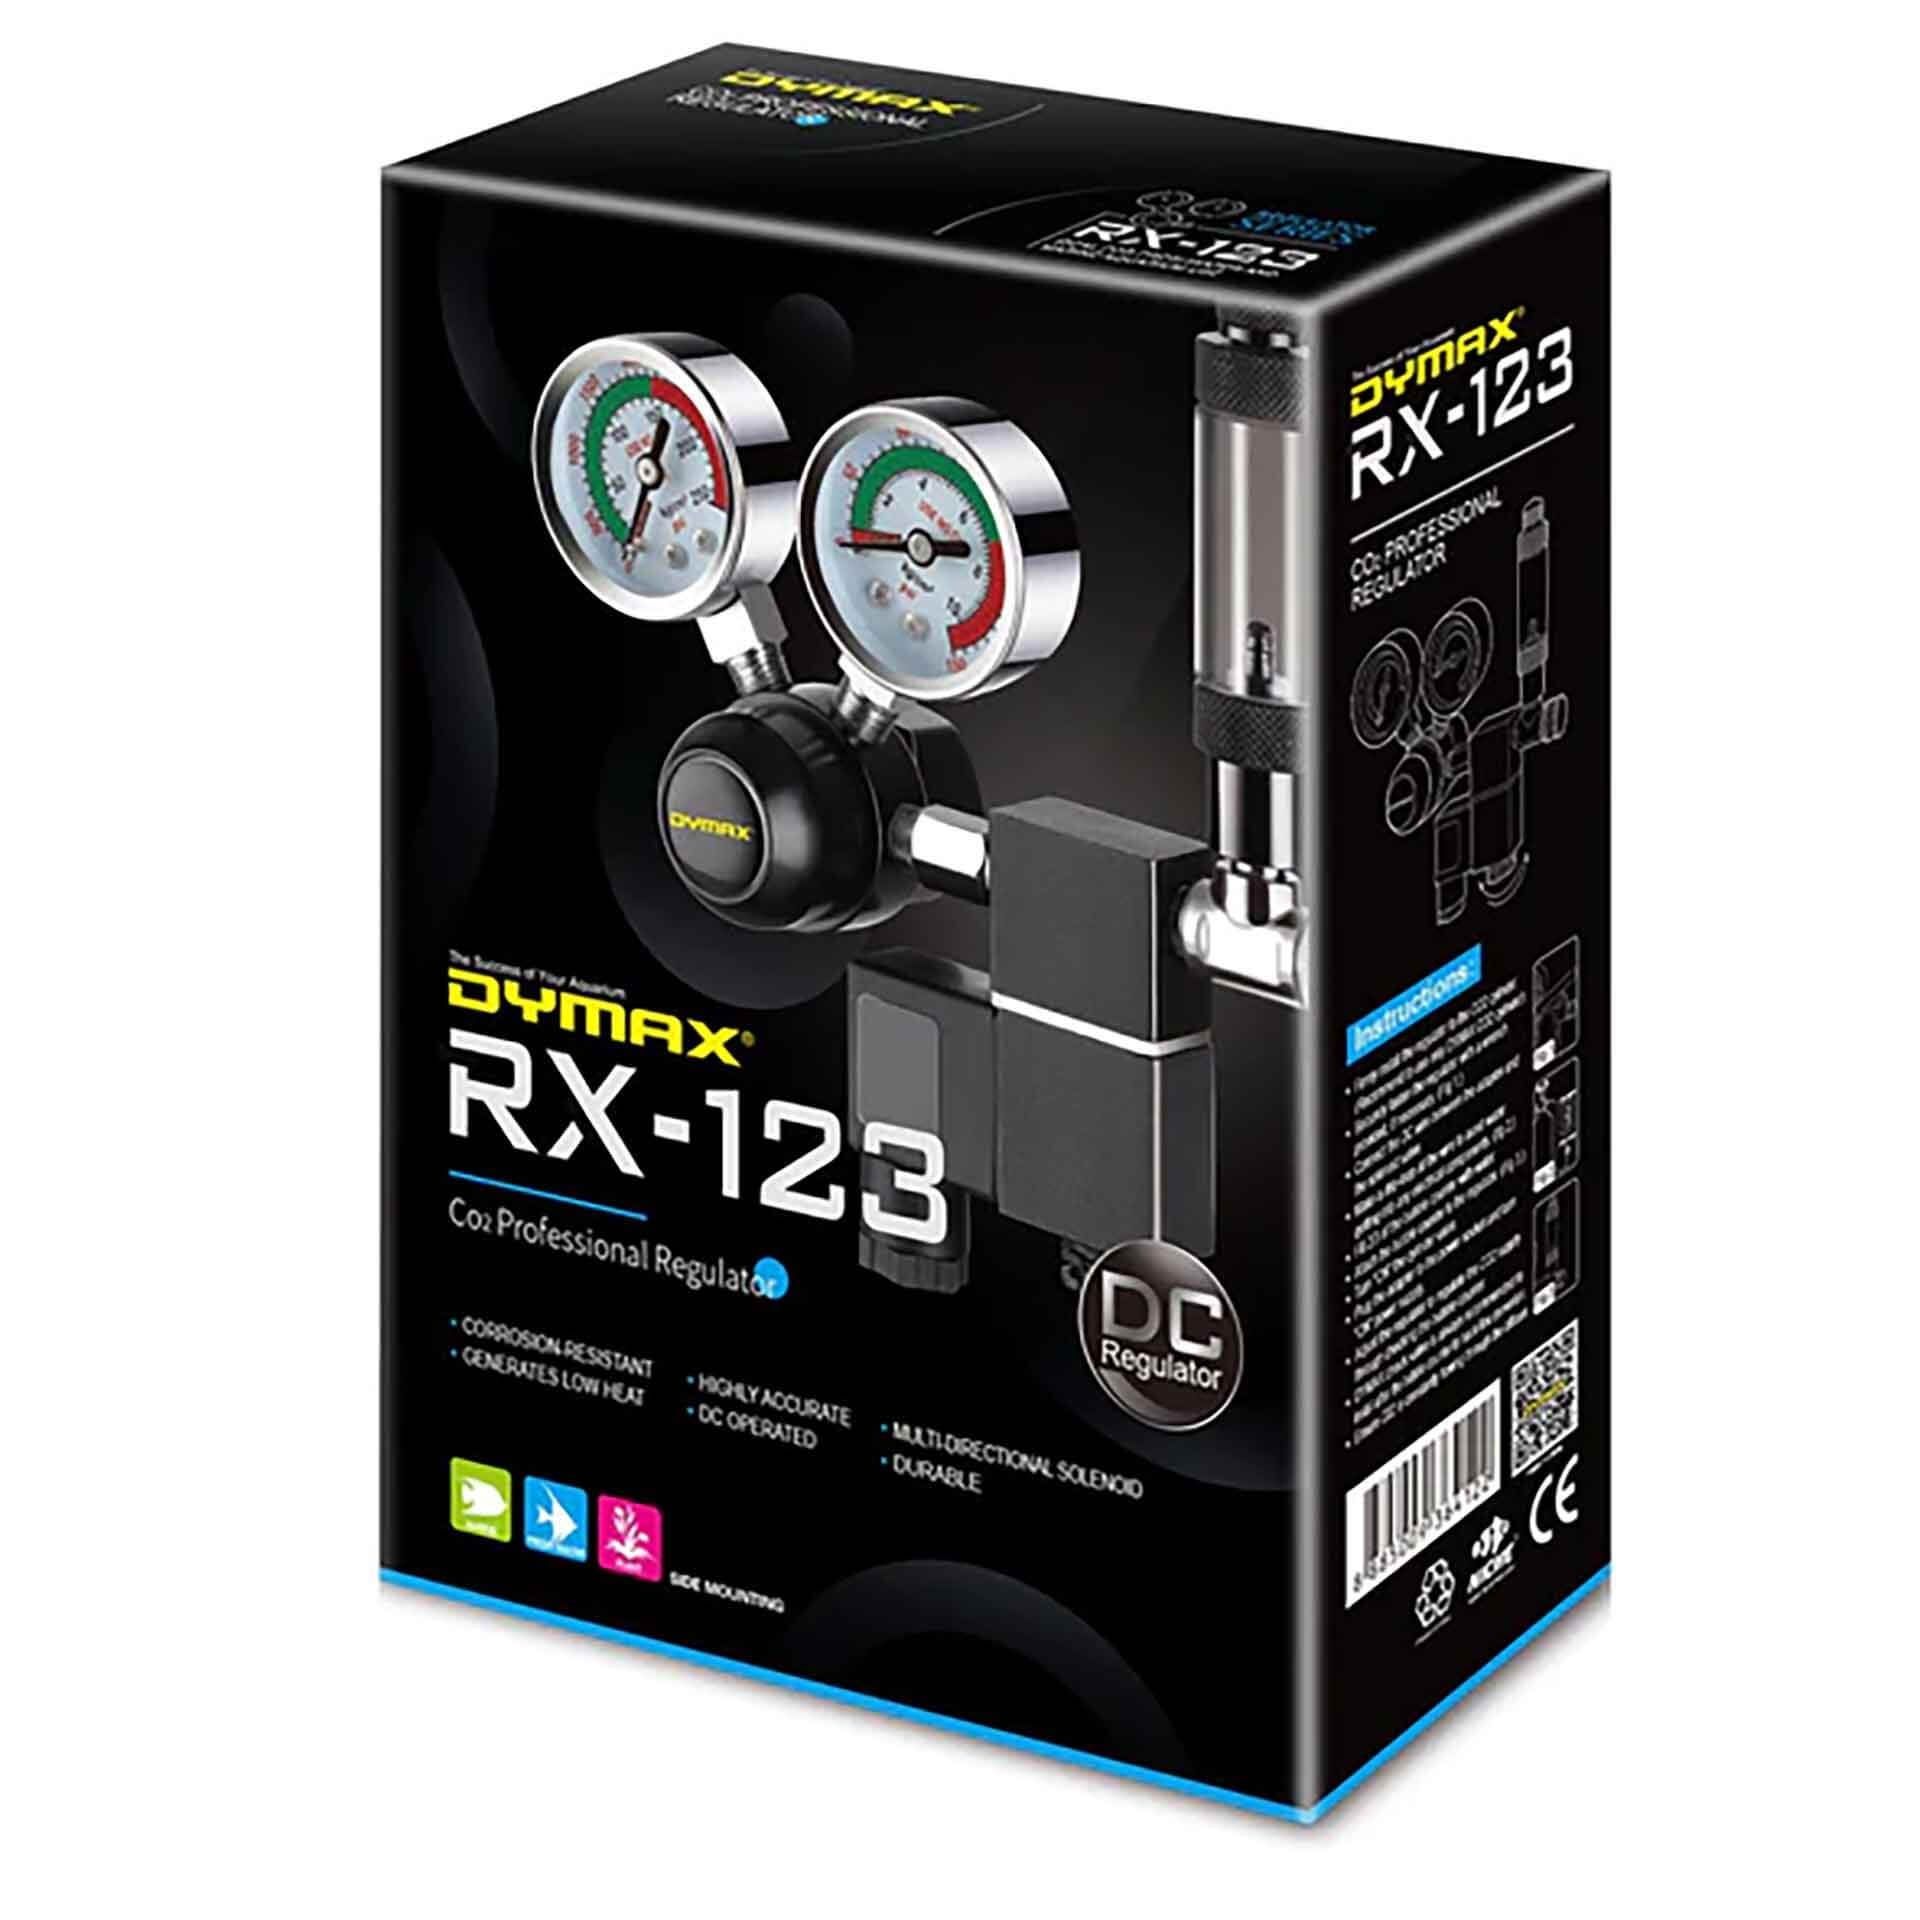
Dymax Co2 Professional Regulator - RX-123
Dymax CO2 Professional Regulator RX-123 is designed to provide a constant regulation of CO2 for aquarium use. Highly accurate, multi-directional solenoid, generates low heat, DC operated. Corrosion resistant and durable. Includes bubble counter. Dual Stage Regulator. Cannot be used with Disposable cartridges.
Brand: Aqua Hub
Category: Animals & Pet Supplies > Pet Supplies > Fish & Aquatic Supplies > Aquarium & Pond Tubings > Standard Tubings